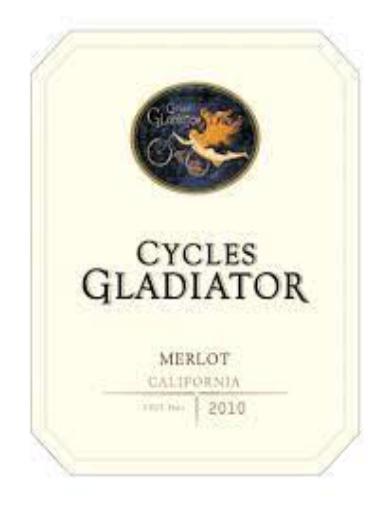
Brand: gladiator cycle
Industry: Food